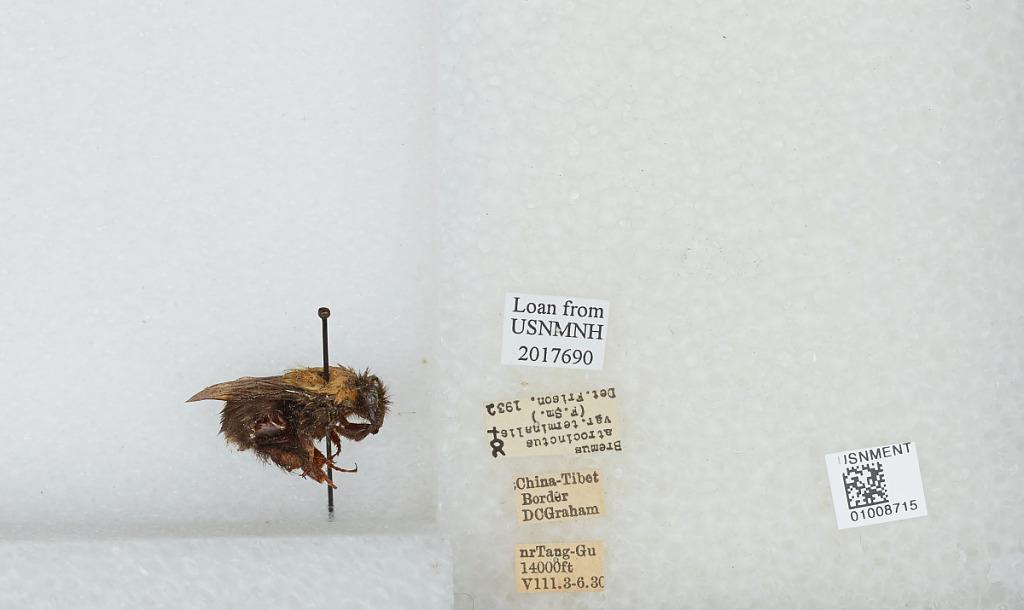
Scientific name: Bombus (Festivobombus) festivus Smith
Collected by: D. Graham
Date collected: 1930-8-3
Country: China
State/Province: Tibet Autonomous Region
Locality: near Tanggu
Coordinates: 32.8717, 91.9194
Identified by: Frison